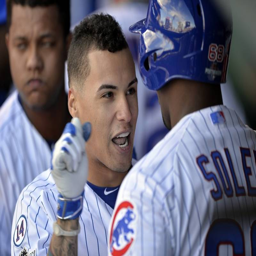
baseball player celebrates his - run home run with baseball player during the second inning .